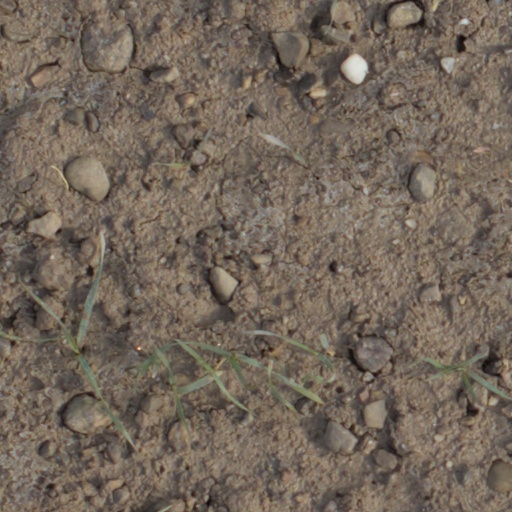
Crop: wheat